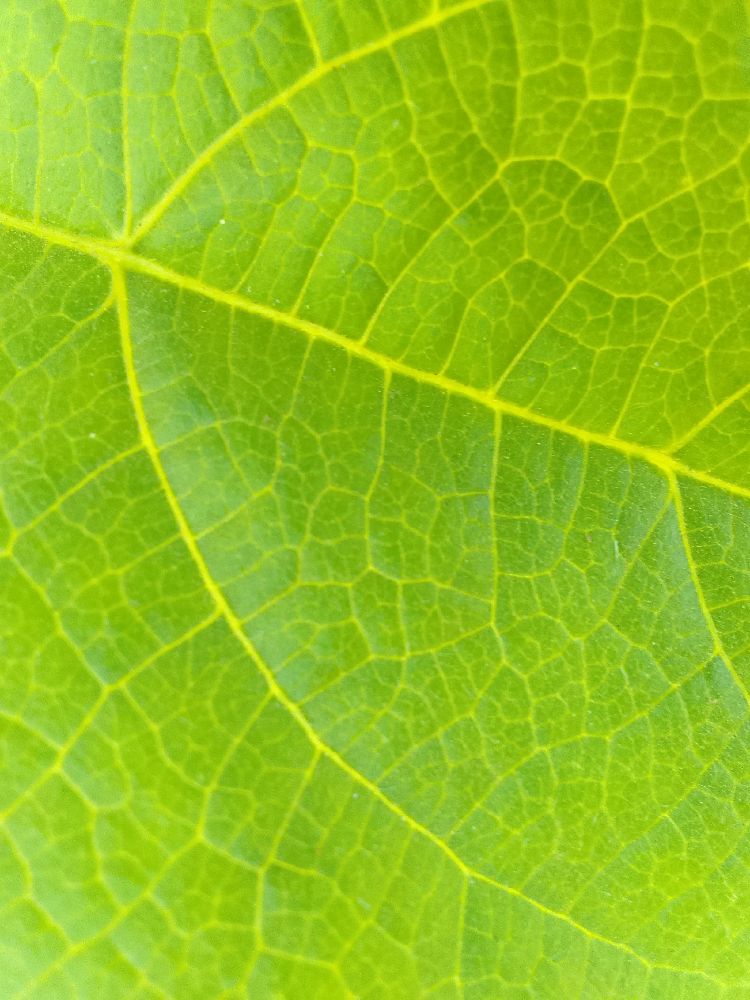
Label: healthy